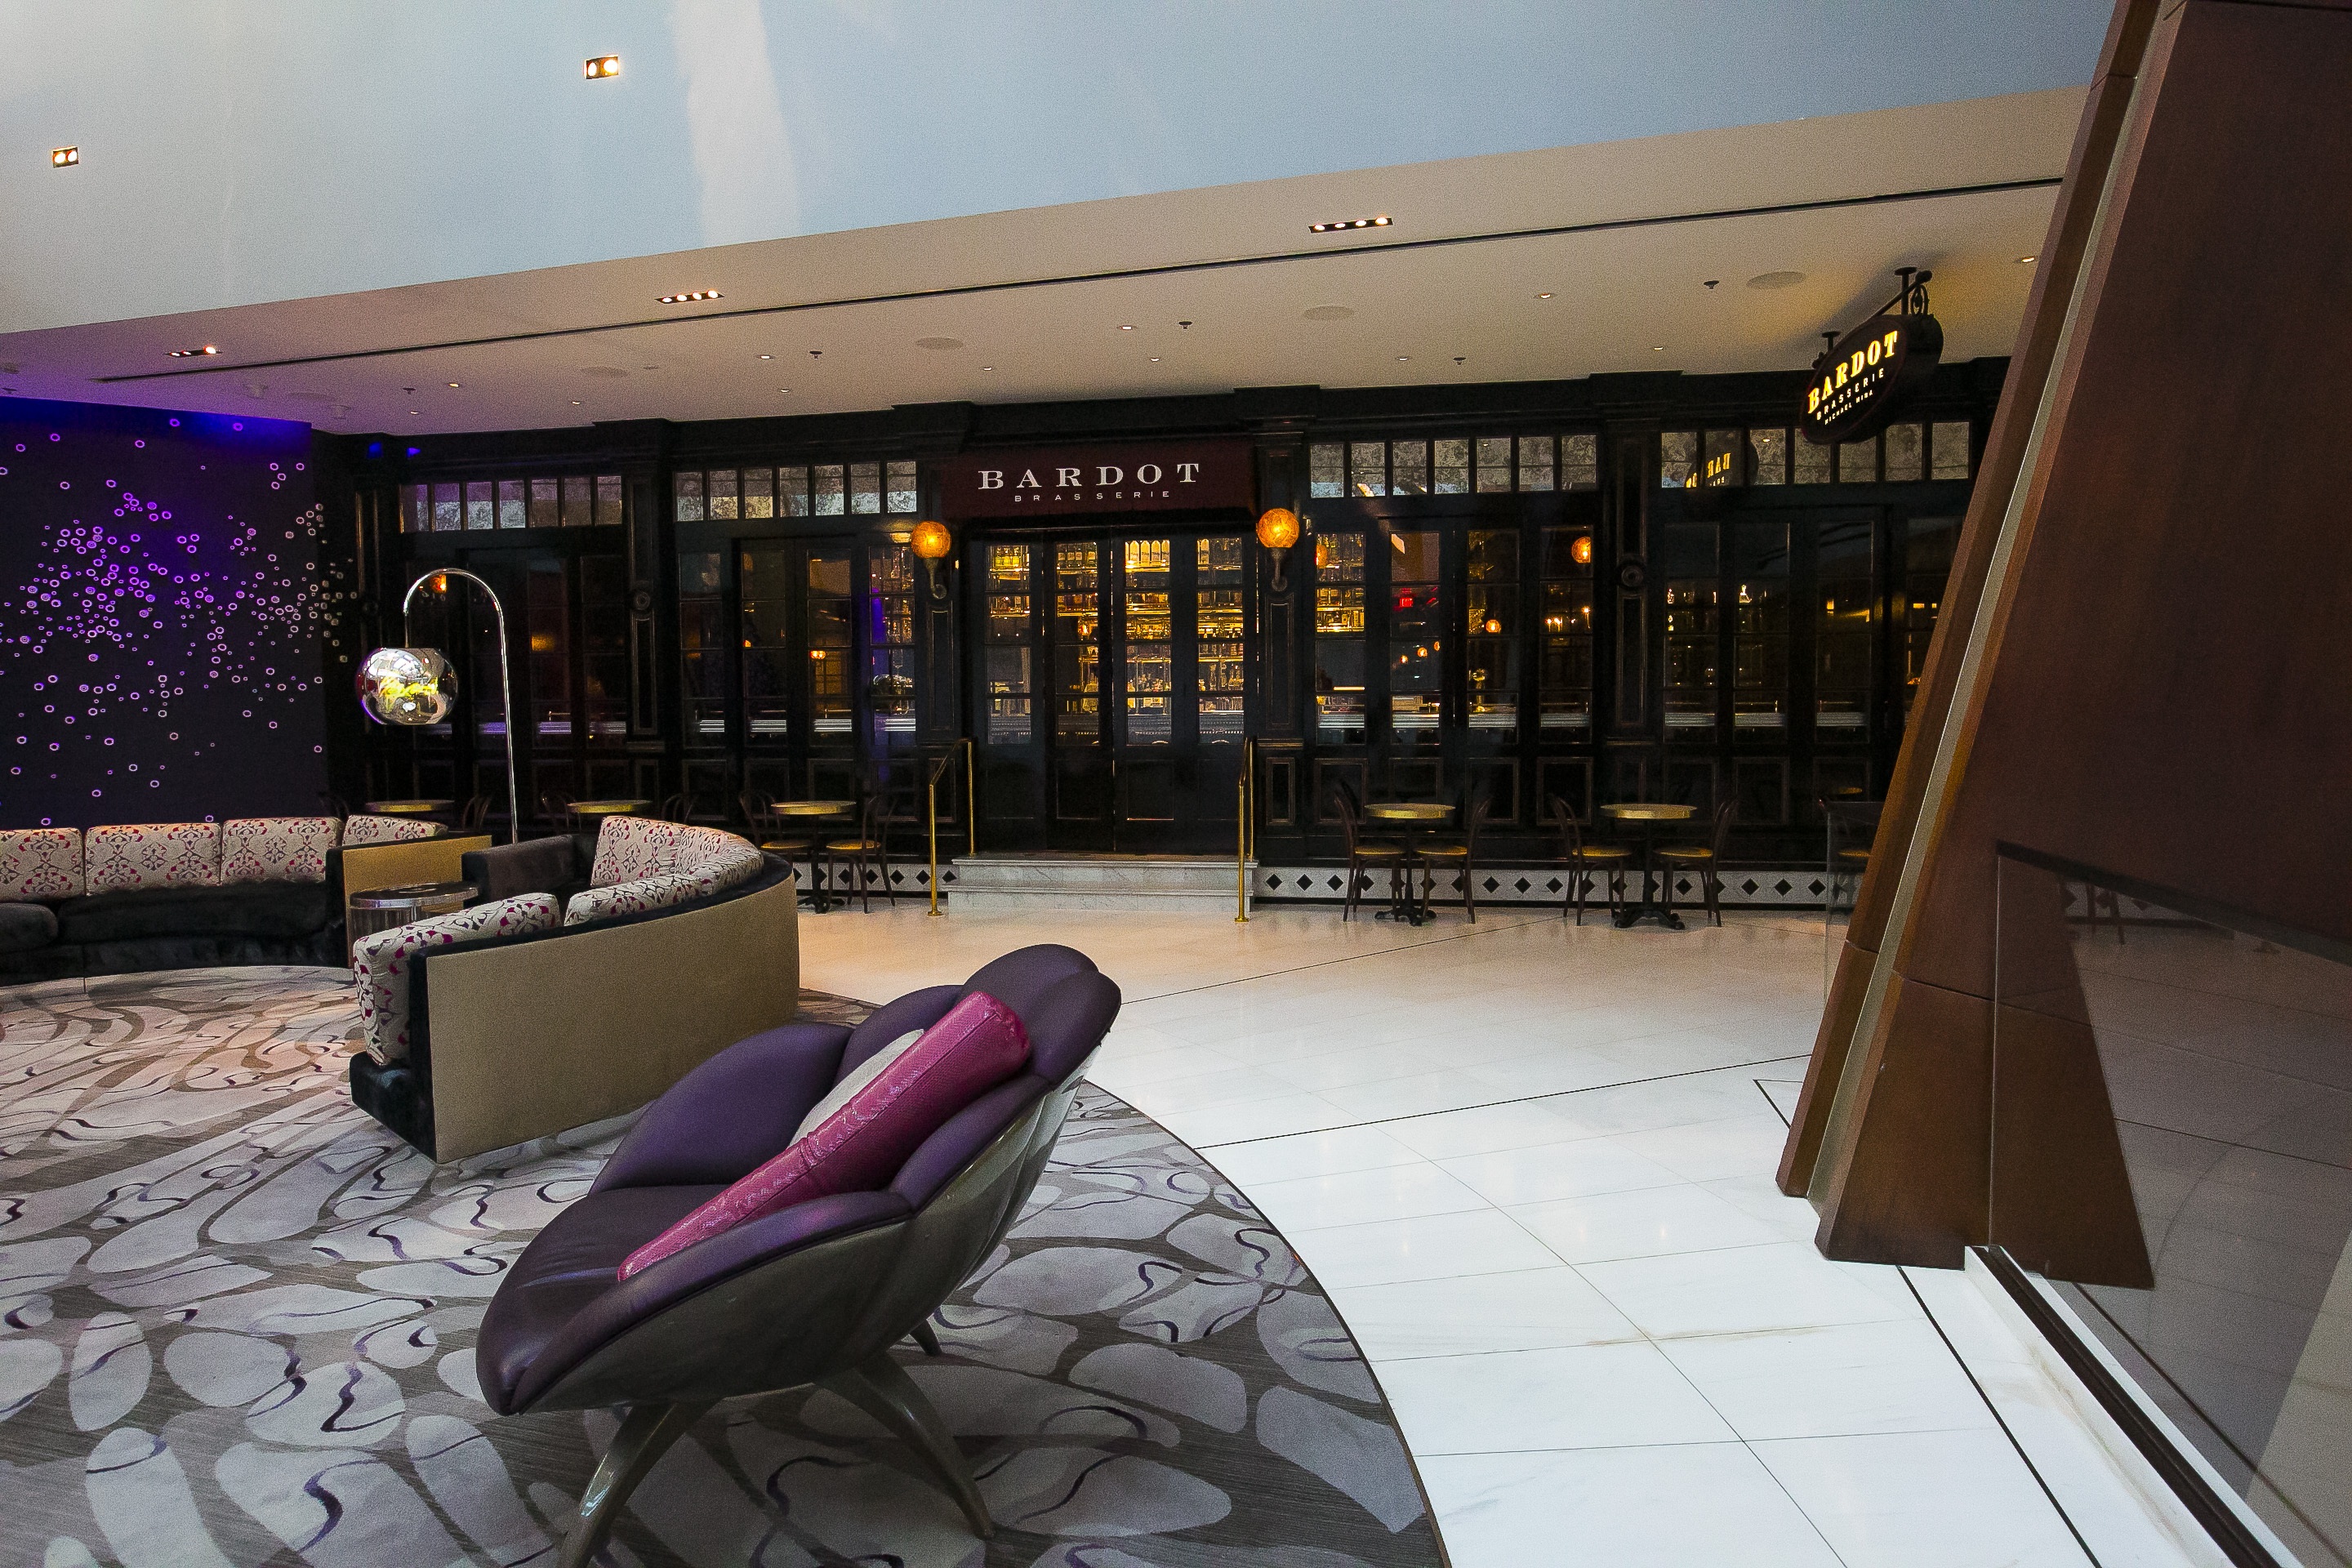
interior, building, property, interior design, design, hotel, resort, lobby, las, vegas, nevada, casino, aria, las vegas